Parkes Observatory

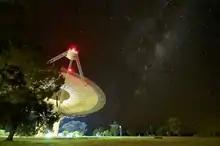
The Parkes observatory is positioned to be isolated from radio frequency interference. The site also sees dark skies in optical light, as seen here in June 2017 with the Milky Way Galaxy overhead.

Fast radio bursts were discovered in 2007 when Duncan Lorimer of West Virginia University assigned his student David Narkevic to look through archival data recorded in 2001 by the Parkes radio dish.